Let's Dance (2019 film)

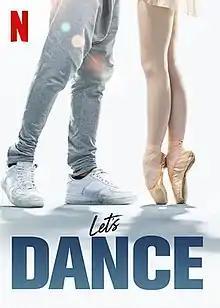
Film poster

Let's Dance is a 2019 French family comedy musical drama film written and directed by Ladislas Chollat. It is a remake of 2010 British 3D film "StreetDance 3D". The film stars Rayane Bensetti, Fiorella Campanella and Guillaume de Tonquédec in the lead roles. The film was released on 27 March 2019 and received mixed reviews from critics. It was also streamed via Netflix on 4 December 2019.